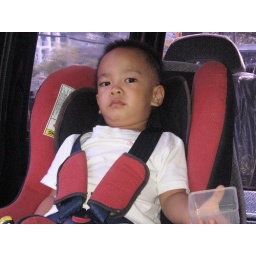
Sitting in the car seat